Aetna Life Insurance Co. v. Lavoie

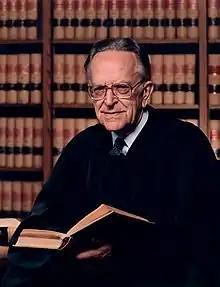
Justice Blackmun, who wrote a concurring opinion in "Aetna Life Insurance Co. v. Lavoie."

Justice Harry Blackmun wrote a Concurring opinion joined by Justice Thurgood Marshall. He joined the majority opinion's conclusion that Justice Embry's participation in the case violated the Due Process Clause.